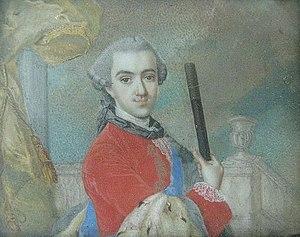
Józef Paulin Sanguszko, prince de la famille Sanguszko, maréchal de la cour de Lituanie, grand maréchal de Lituanie, staroste de Kremenets et Tcherkassy